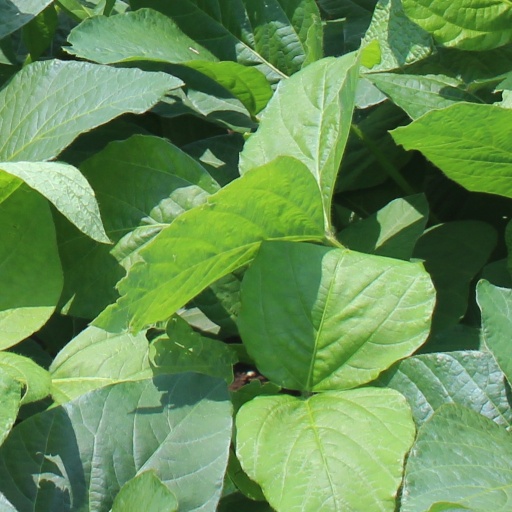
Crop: soybean